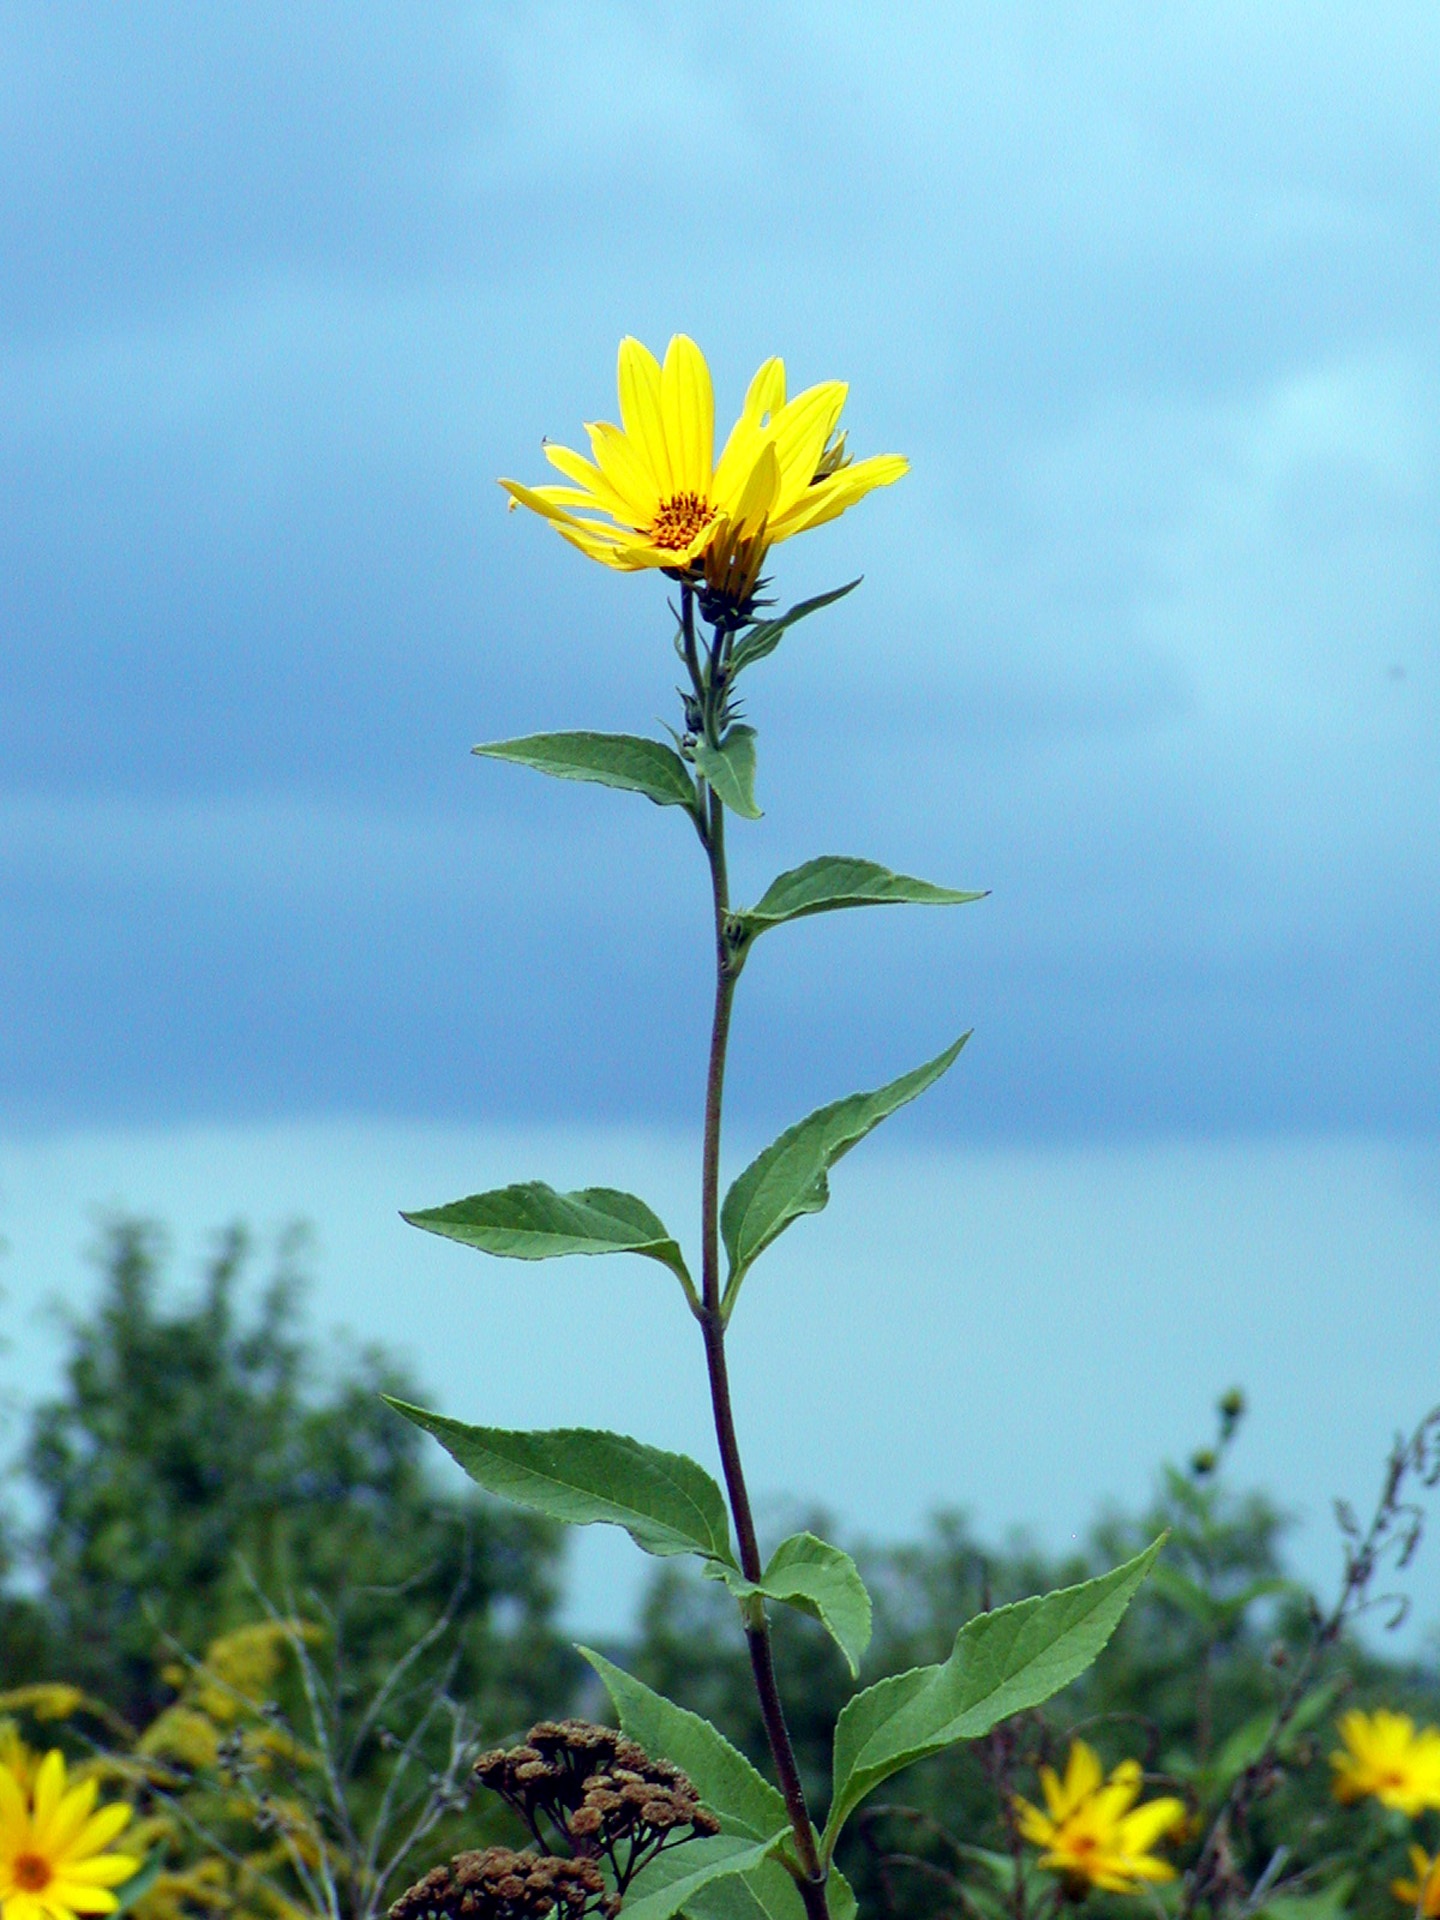
nature, plant, sky, meadow, prairie, flower, petal, wild, autumn, botany, blue, yellow, flora, sunflower, wildflower, flowering plant, daisy family, plant stem, land plant